Hotel Stratford

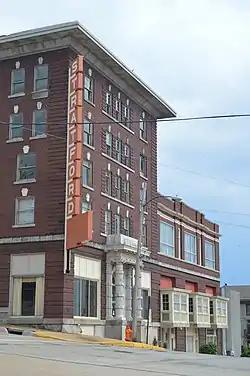
Front and slight portion of the northern side

The Hotel Stratford is a historic hotel located at 229 Market St. in Alton, Illinois. The hotel, originally known as the Illini Hotel, opened in 1909. St. Louis architectural firm Barnett, Haynes & Barnett designed the hotel in the Classical Revival style. The five-story brick building features brick quoins, limestone bands and window sills, terra cotta ornamentation, and a cantilevered cornice. The hotel opened a rooftop garden in 1910 and a reception room in 1912, and it became one of many hotels which drew conventions to Alton; a contemporary newspaper account described the building as part of the "greatest improvement in property in the city of Alton". In 1925, new owner E. J. Lockyer renamed the hotel to its current name. The hotel is the only hotel built in Alton before 1950 that is still in operation.